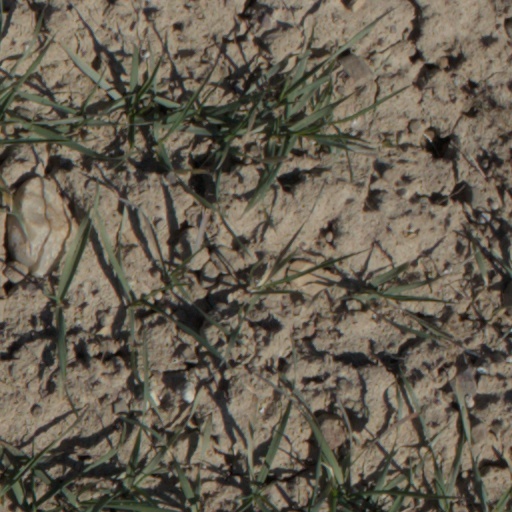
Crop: wheat